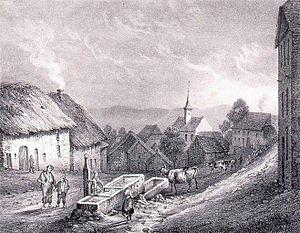
. Belmont. Bibliothèque nationale et universitaire de Strasbourg
Sara Banzet est l'inventrice du « poêle à tricoter », accueil de jeunes enfants qui préfigure l'école maternelle. Elle fut une collaboratrice du pasteur Oberlin, qui reprit et développa son initiative.
Belmont est une commune française située dans le département du Bas-Rhin, en région Grand Est.